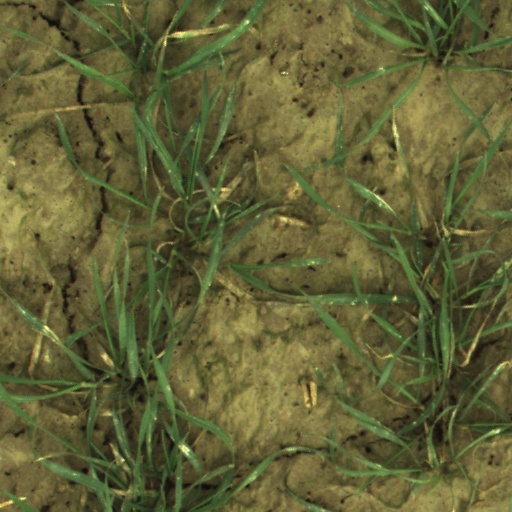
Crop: wheat